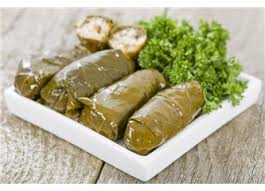
Yemek: yaprak_sarma